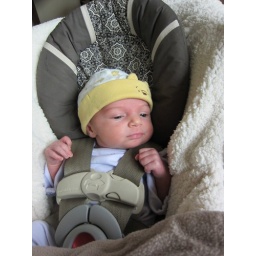
Aubrey in her car seat